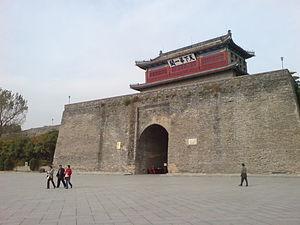
La passe de Shanhai ; est l'un des principaux passages de la Grande Muraille de Chine. Il est situé dans le district de Shanhaiguan, Qinhuangdao, province du Hebei. En 1961, il a été choisi comme site national majeur de Chine et il est également classé à l'UNESCO dans la liste du patrimoine mondial au sein de l'ensemble de la muraille de Chine. C’est une destination touristique prisée, située à l'extrémité est de la Grande Muraille de la Dynastie Ming. Le lieu où le mur rencontre la mer de Bohai est surnommé « la vieille tête de dragon » Laolongtou. La passe se trouve à près de 300 km à l'est de Pékin et est reliée à la capitale par la voie rapide Jingshen Expressway qui continue au nord-est jusqu'à Shenyang.